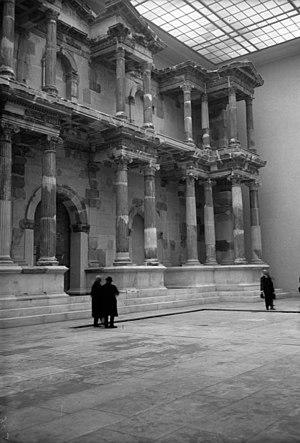
La porte du marché de Milet est un monument romain en marbre de l'ancienne cité grecque de Milet, en Asie Mineure, reconstitué et exposé au musée de Pergame, à Berlin. Le bâtiment a été construit à Milet au IIe siècle et détruit par des tremblements de terre, au Xe ou XIe siècle. Le site a été fouillé au début des années 1900 par les archéologues allemands Theodor Wiegand et Hubert Knackfuß. Seuls des fragments avaient survécu et la reconstitution impliquait un apport important de nouveaux matériaux, une pratique qui a suscité des critiques. La porte a été endommagée pendant la Seconde Guerre mondiale, puis restaurée dans les années 1950. D'autres travaux de restauration ont eu lieu de 2003 à 2008.